Barcelona

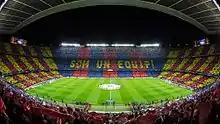
The Camp Nou, the largest stadium in Europe

The traditional importance of textiles is reflected in Barcelona's drive to become a major fashion centre. There have been many attempts to launch Barcelona as a fashion capital, notably "Gaudi Home".